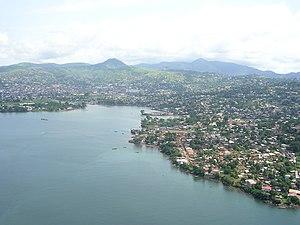
Cet article est partiellement ou en totalité issu de l’article de Wikipédia en allemand intitulé « Liste der Städte in Sierra Leone ».
La Rokel est une rivière de Sierra Leone d'une longueur de 386 km. Elle est une des deux cours d'eau qui constituent la rivière de Sierra Leone qui se jette dans l'océan Atlantique à Freetown.